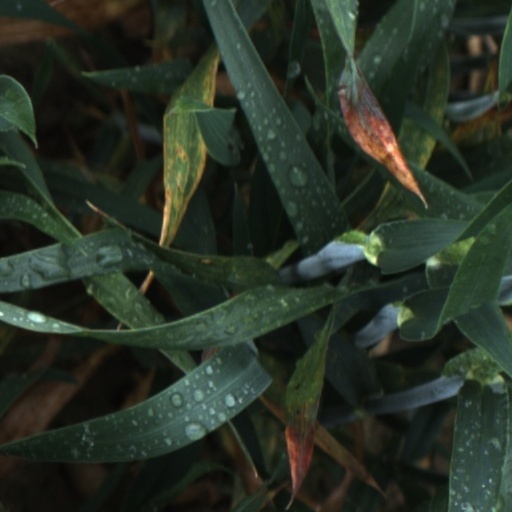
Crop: wheat